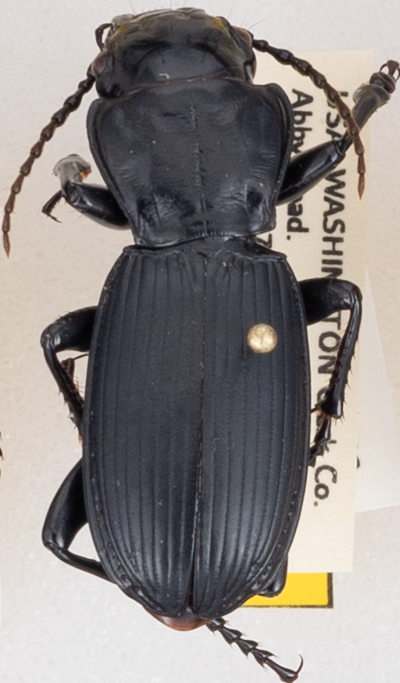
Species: Pterostichus lama
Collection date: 2019-06-11
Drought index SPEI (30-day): -0.572
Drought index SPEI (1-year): -2.09
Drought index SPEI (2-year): -2.09